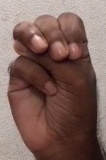
ASL sign: M